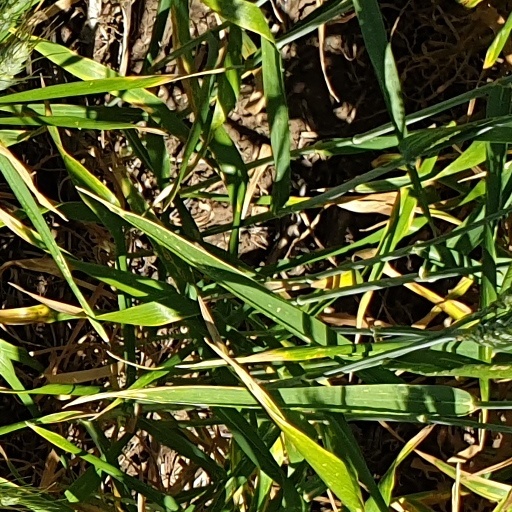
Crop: wheat